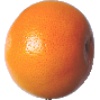
Label: Grapefruit Pink 1